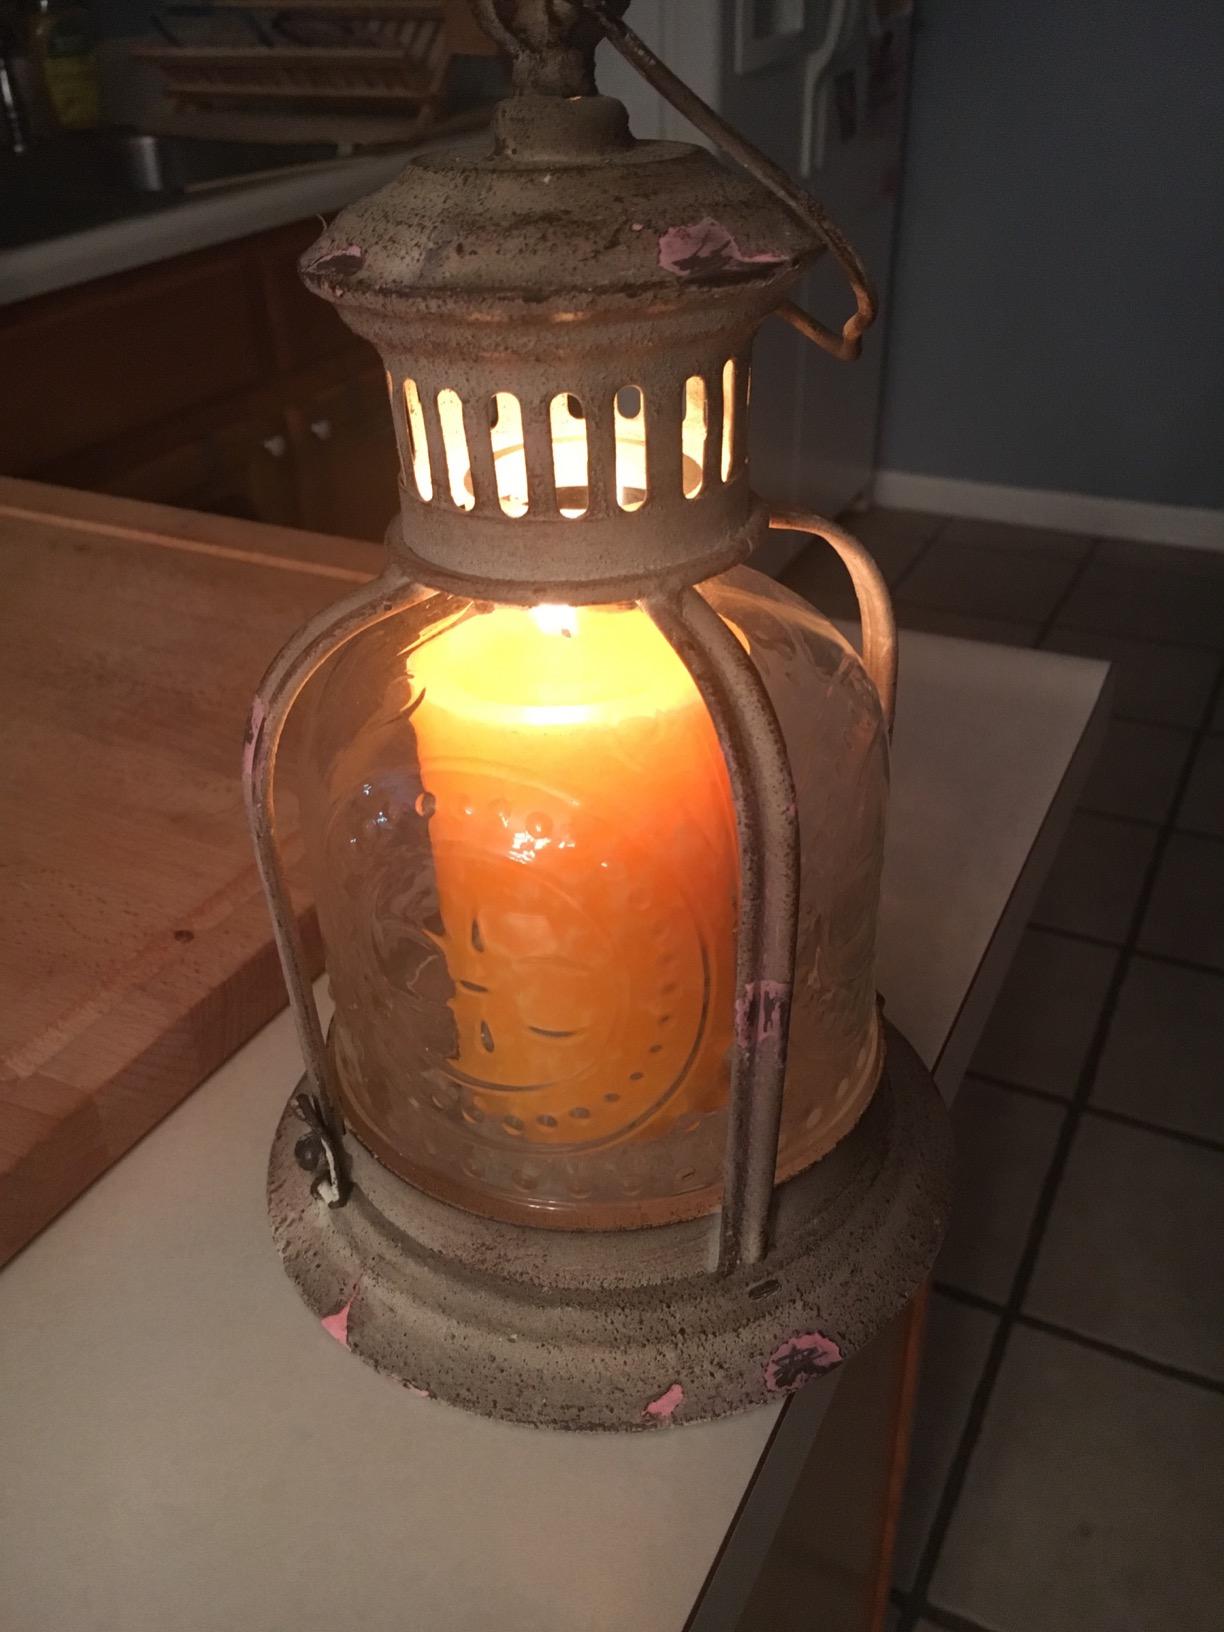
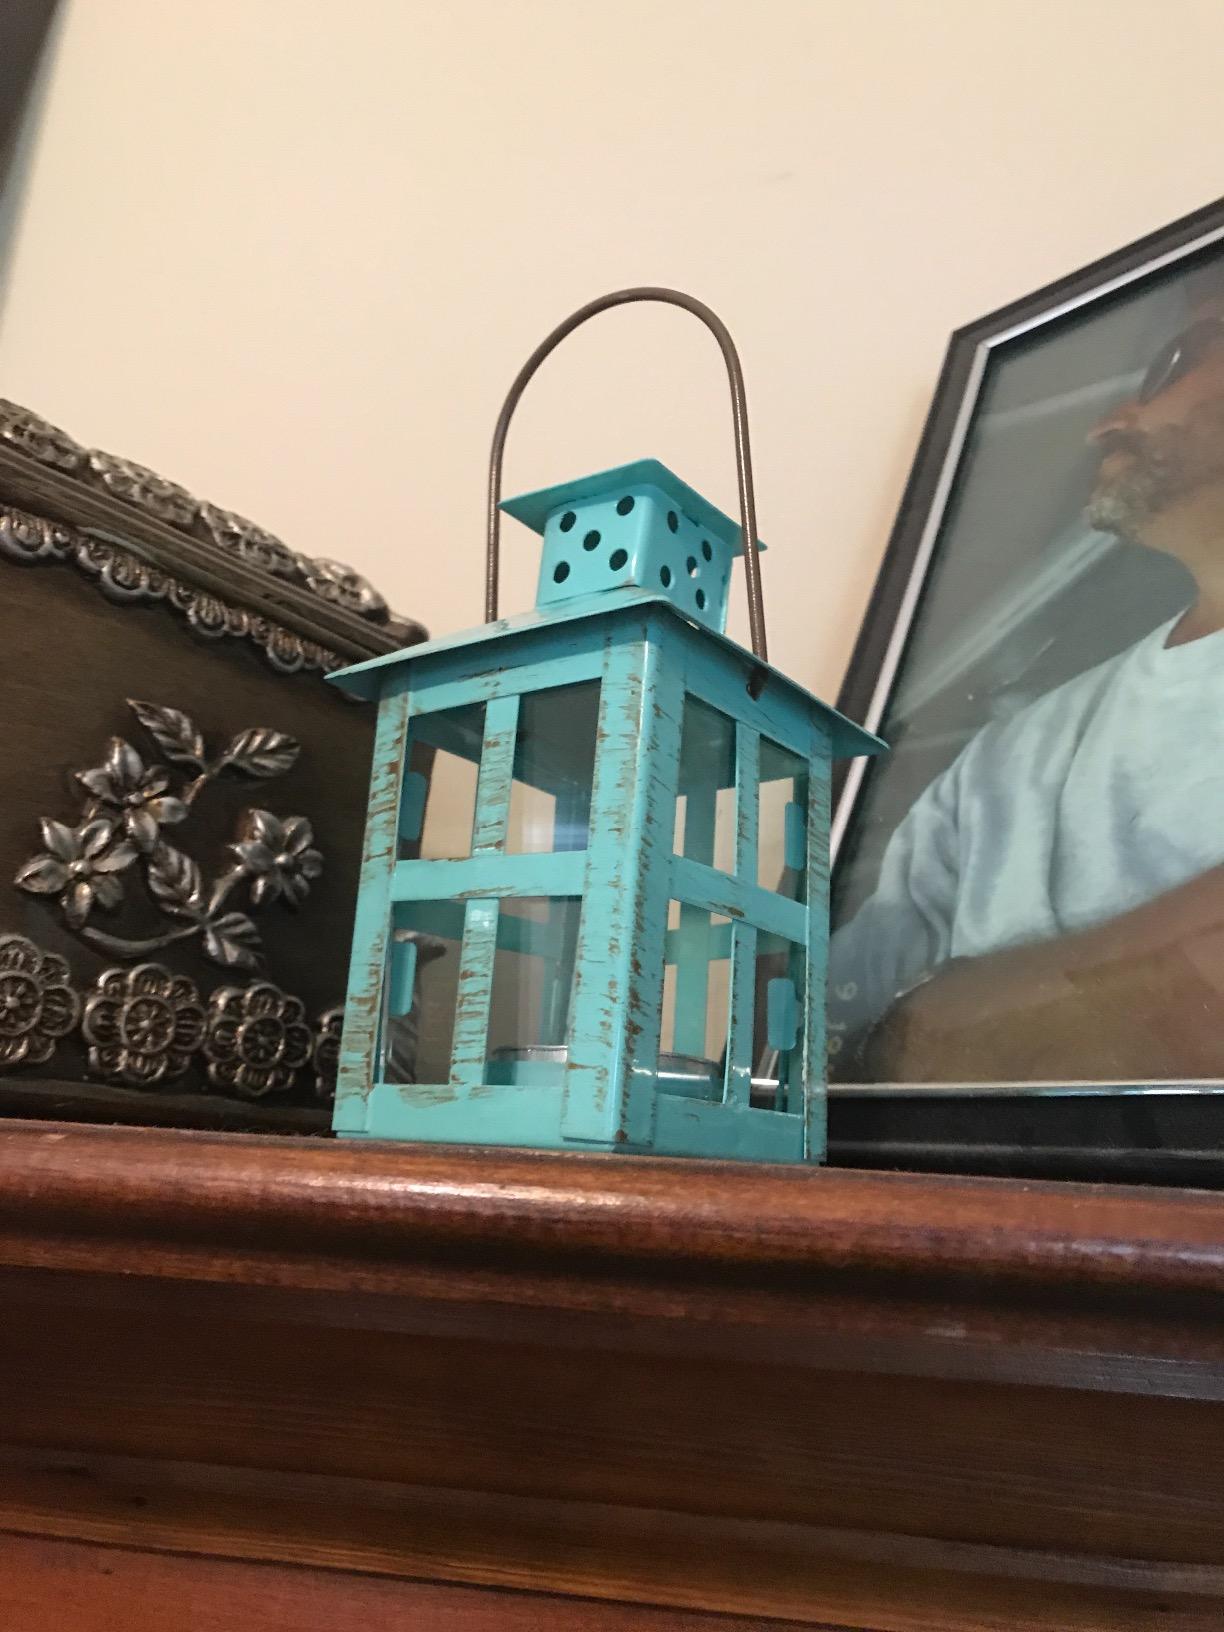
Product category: lantern
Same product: no